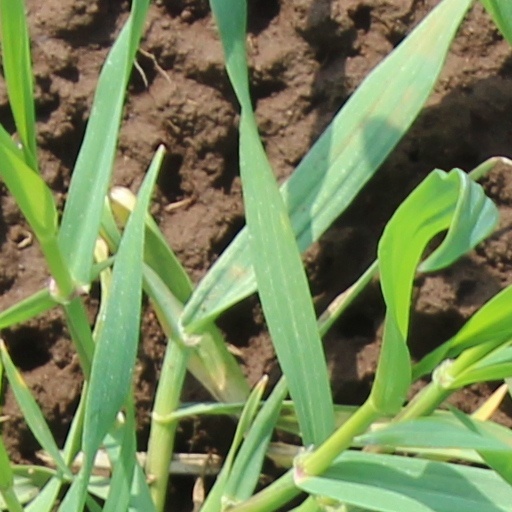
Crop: wheat